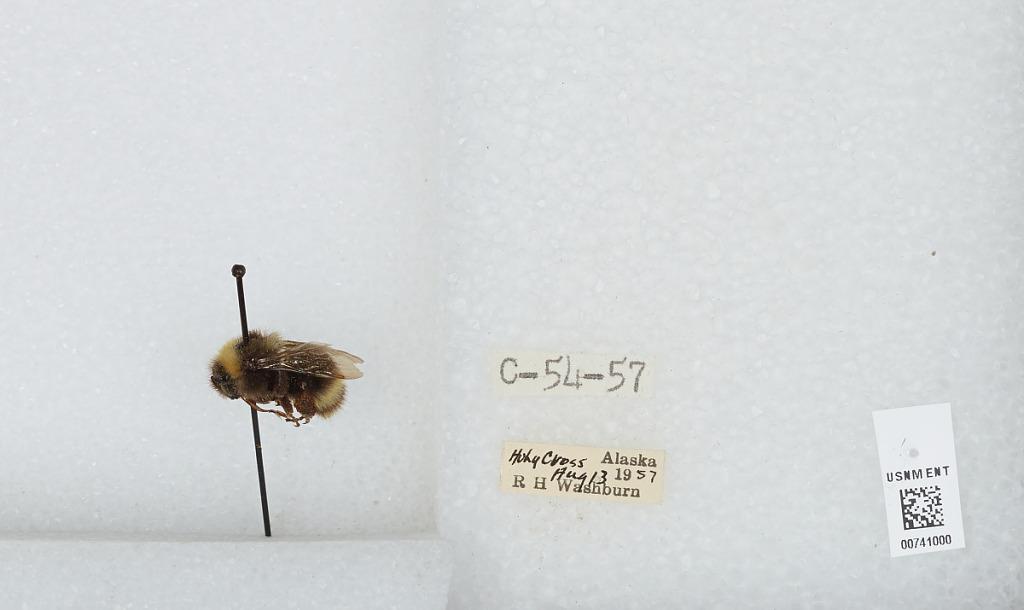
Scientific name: Bombus (Bombus) occidentalis Greene
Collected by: R. Washburn
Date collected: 1957-8-13
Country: United States
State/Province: Alaska
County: Yukon-Koyukuk
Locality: Holy Cross
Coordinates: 62.1981, -159.773